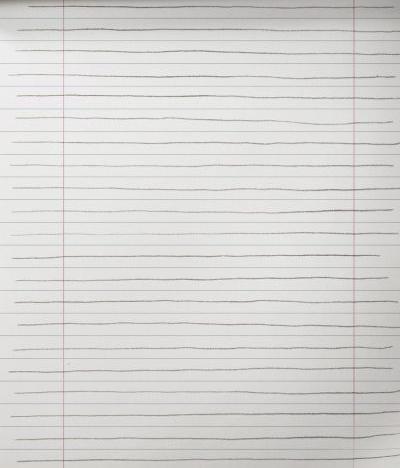
Texture: lined